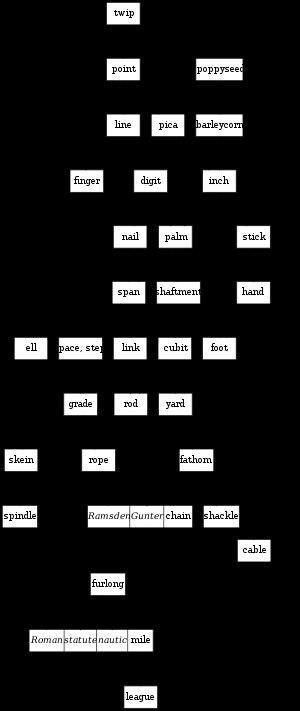
Une unité de longueur est une unité, c'est-à-dire un étalon, permettant d'exprimer la mesure physique d'une longueur.